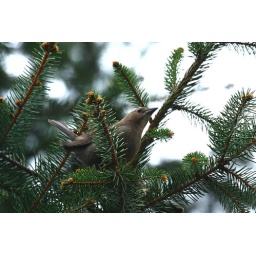
bird in the tree